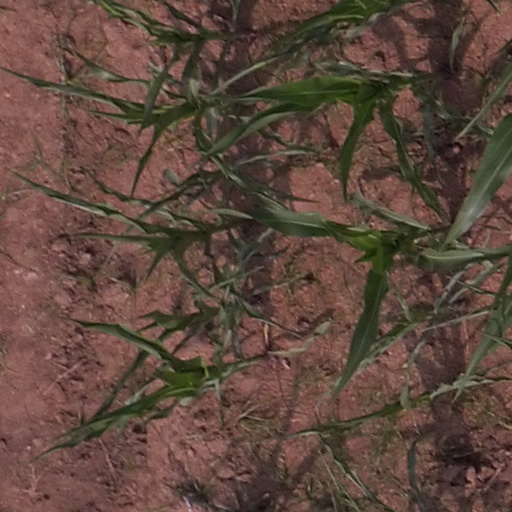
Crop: maize; corn